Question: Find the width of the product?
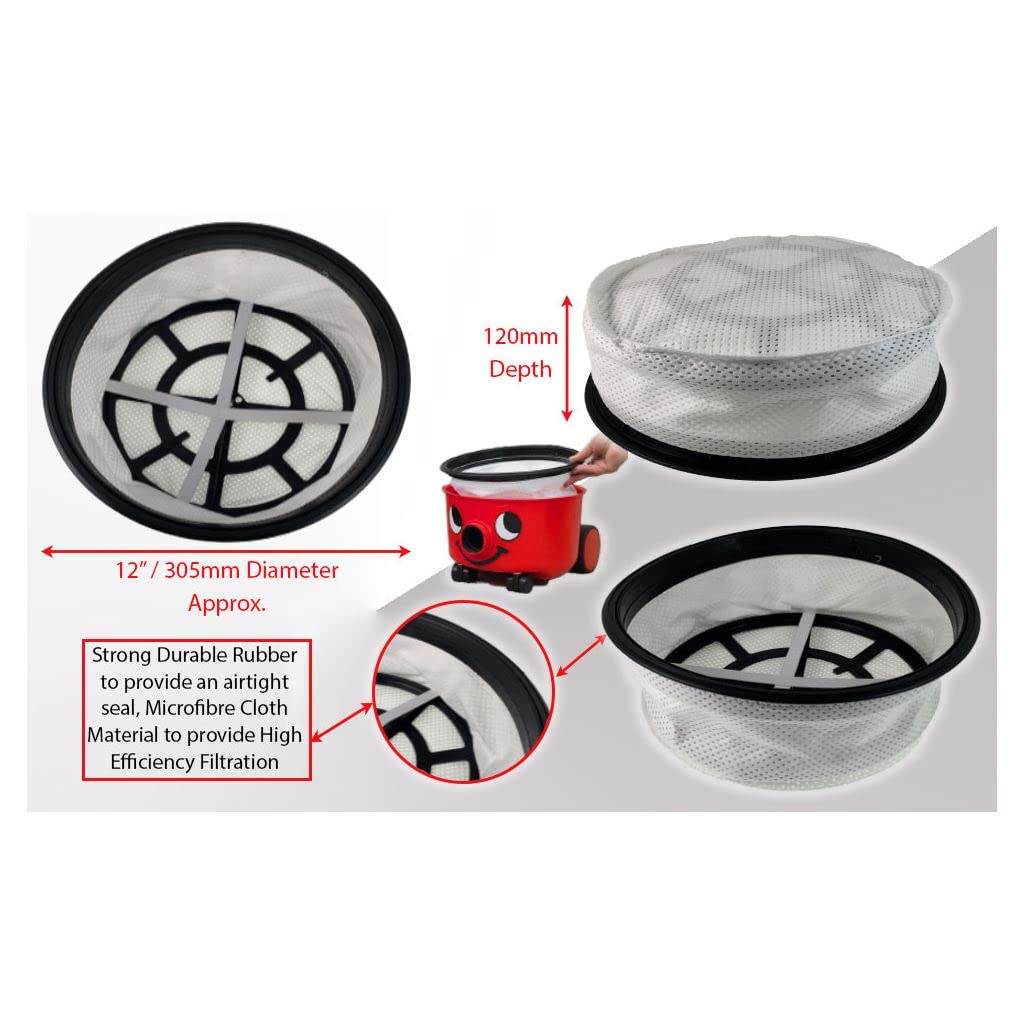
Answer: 305.0 millimetre